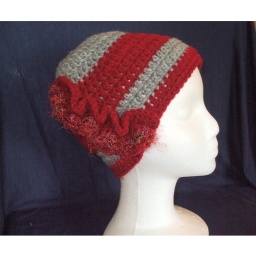
Crochet hat in red and gray.